Death of a Telemarketer

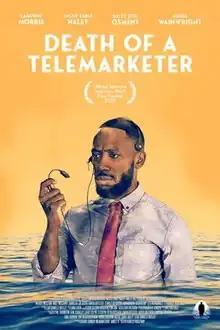

Death of a Telemarketer is a 2020 American thriller comedy-drama film written and directed by Khaled Ridgeway and starring Lamorne Morris, Jackie Earle Haley, Haley Joel Osment and Alisha Wainwright. It is Ridgeway's feature directorial debut.